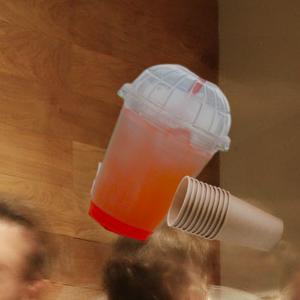
Label: cups